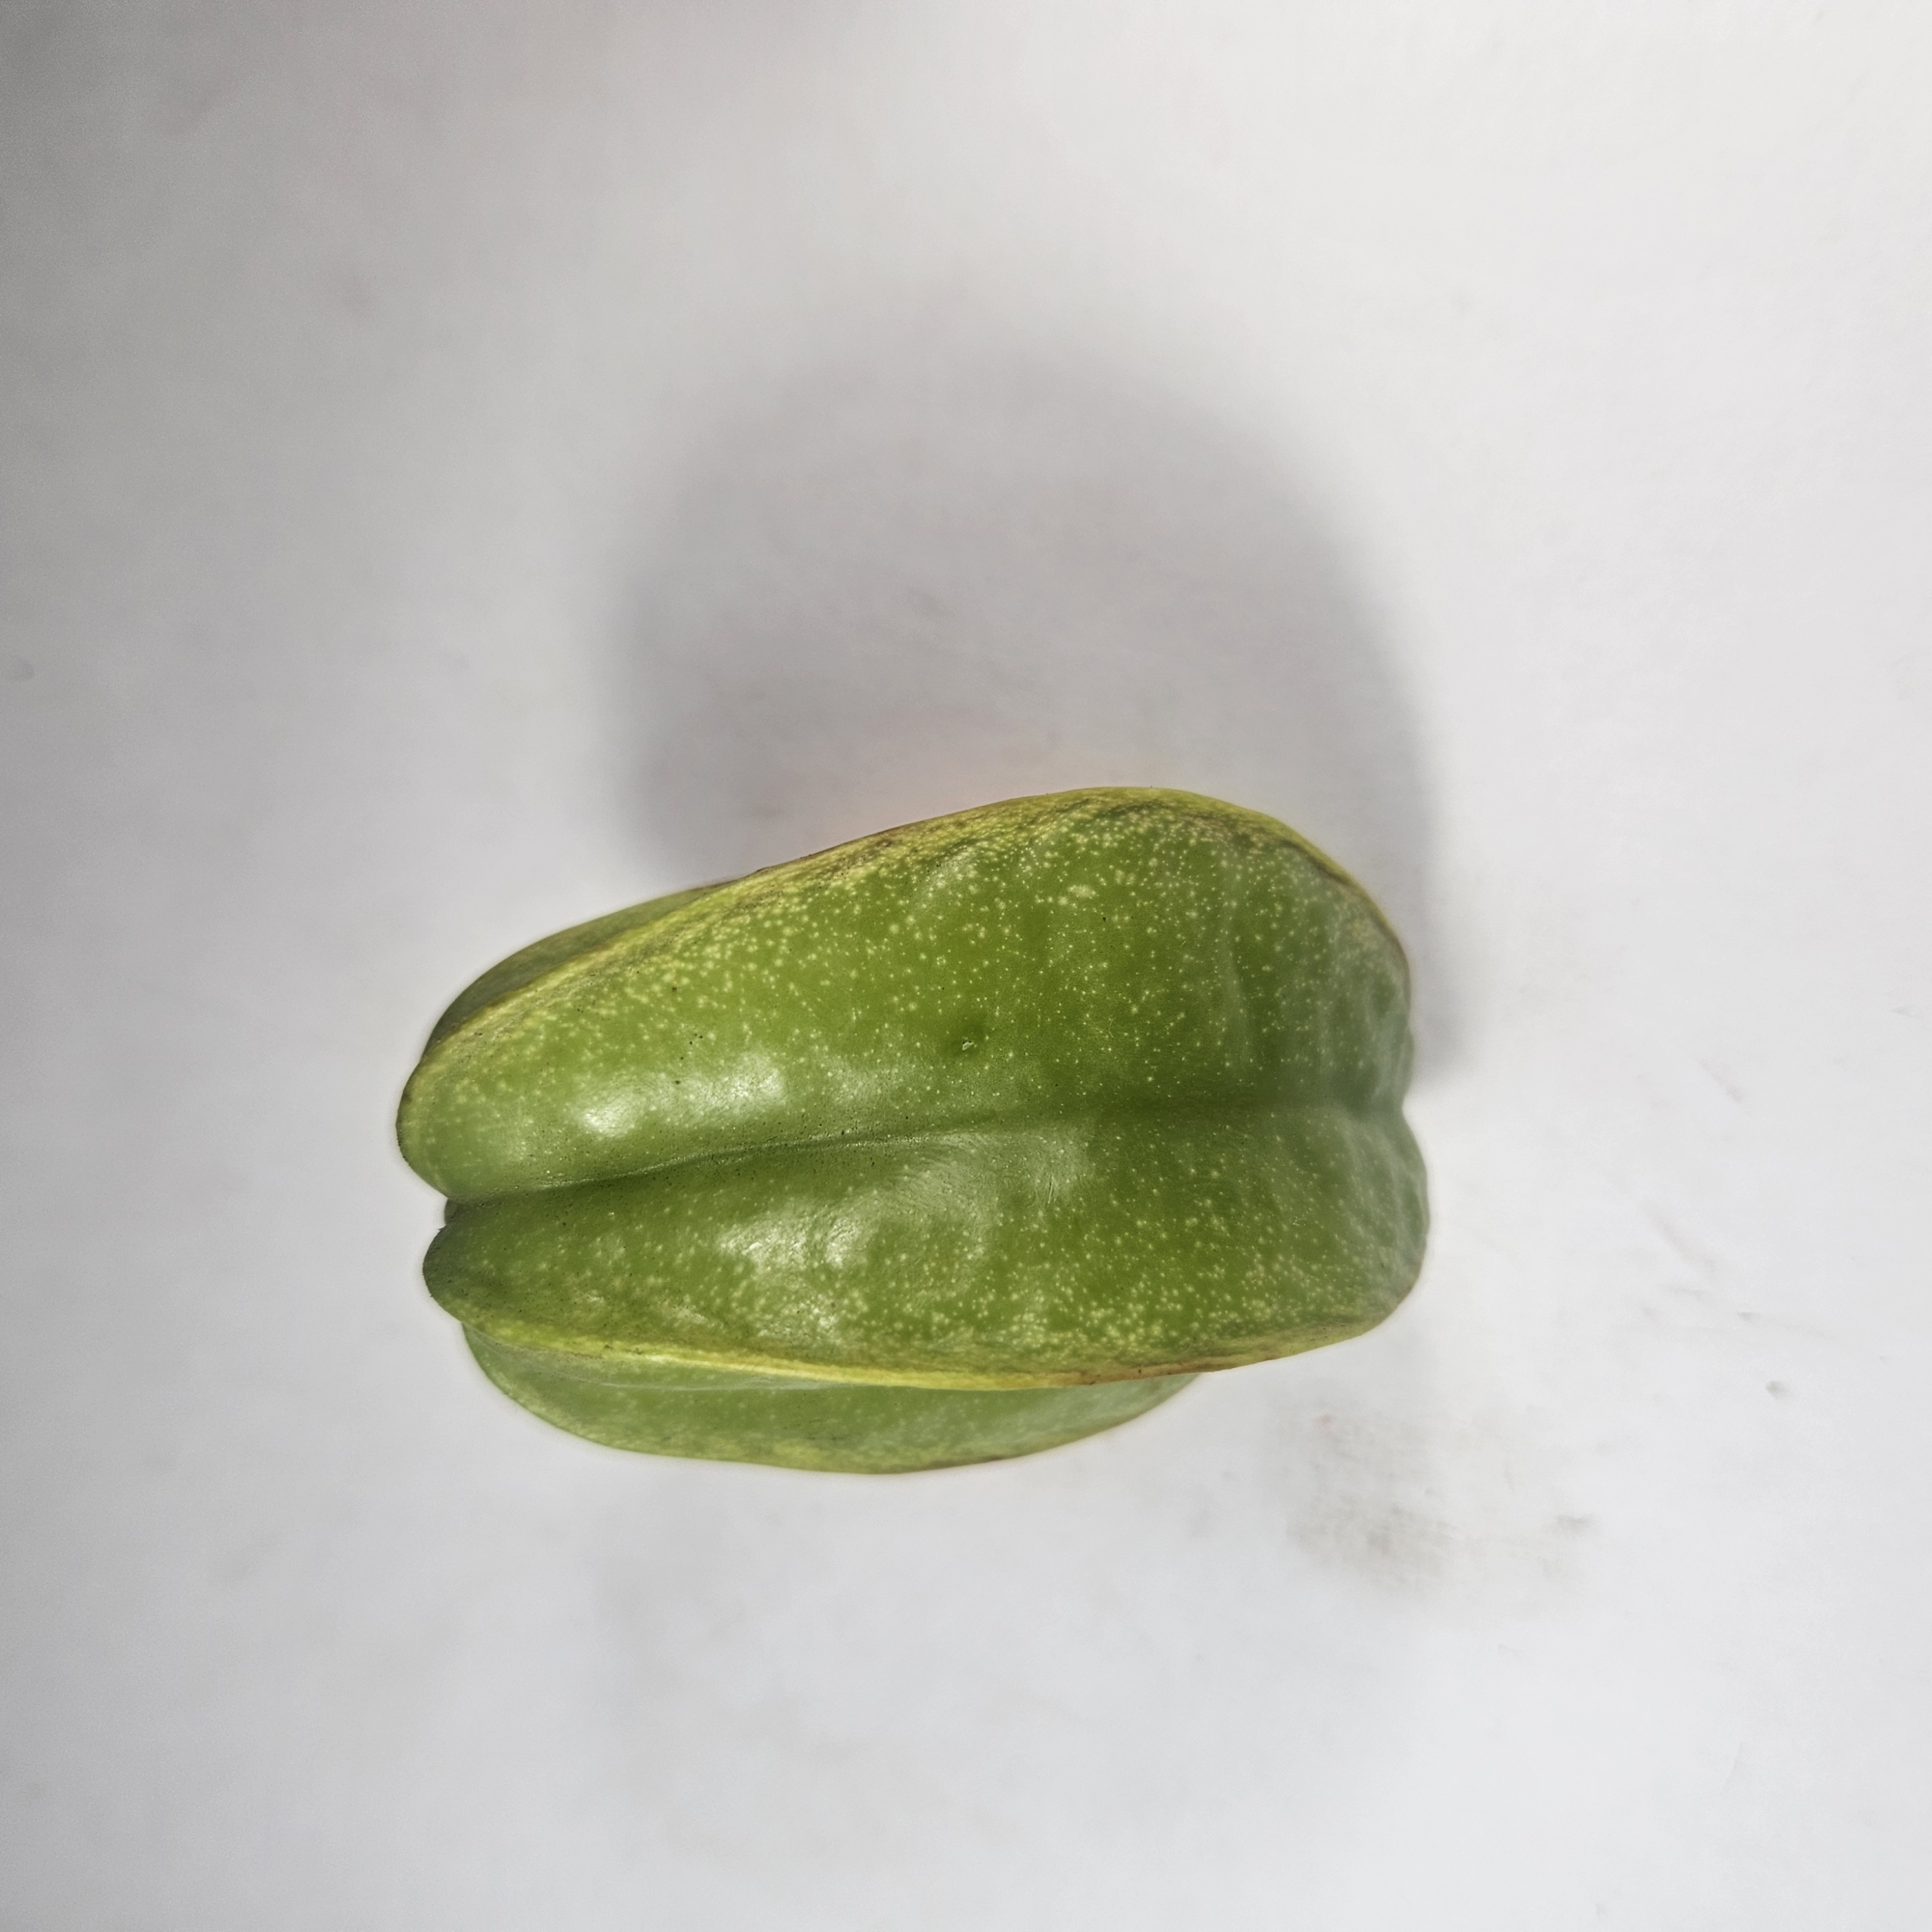
Label: Healthy Fruits